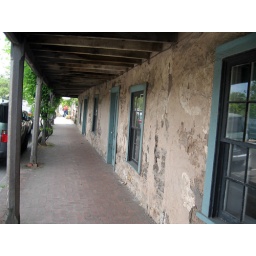
i loved how each door and window in the structure was hanging at it's own level...